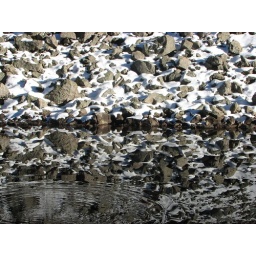
Reflections in black & white